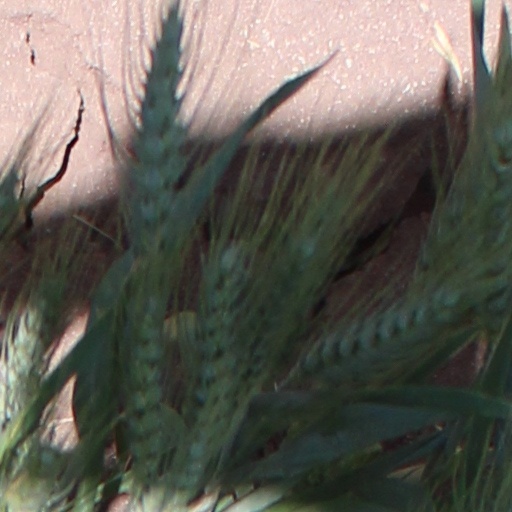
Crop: wheat